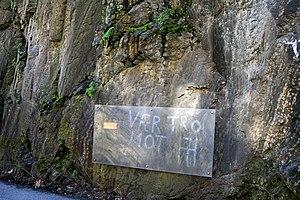
H7 était le monogramme de la tête de l'État norvégien, le roi Haakon VII, qui régna de 1905 à 1957. Lorsque l'Allemagne envahit la Norvège en 1940 durant la Seconde Guerre mondiale, la famille royale a fui le pays et Haakon VII devint plus tard le fer de lance de la résistance norvégienne en exil au Royaume-Uni. H7 est devenu l'un des symboles utilisés par la population norvégienne pour marquer la solidarité avec et la loyauté envers le roi, et le respect du mouvement de résistance norvégienne.